Merpins

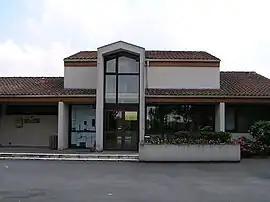
Town hall

Merpins is a commune in the Charente department in southwestern France.